Dravidar Kazhagam

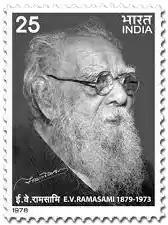
E. V. Ramasamy, Founder of the Dravidar Kazhagam

Dravidar Kazhagam is a social movement founded by 'Periyar' E. V. Ramasamy. Its original goals were to eradicate the ills of the existing caste and class system including untouchability and on a grander scale to obtain a "Dravida Nadu" (Dravidian Nation) from the Madras Presidency. Dravidar Kazhagam would in turn give birth to many other political parties, including Dravida Munnetra Kazhagam and later the All India Anna Dravida Munnetra Kazhagam.